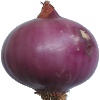
Label: Onion Red Peeled 1